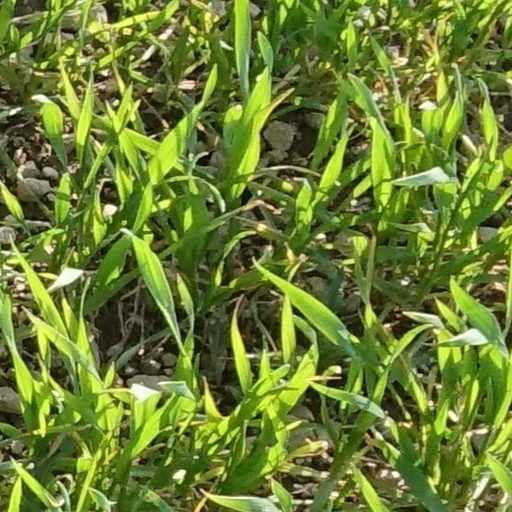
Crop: wheat